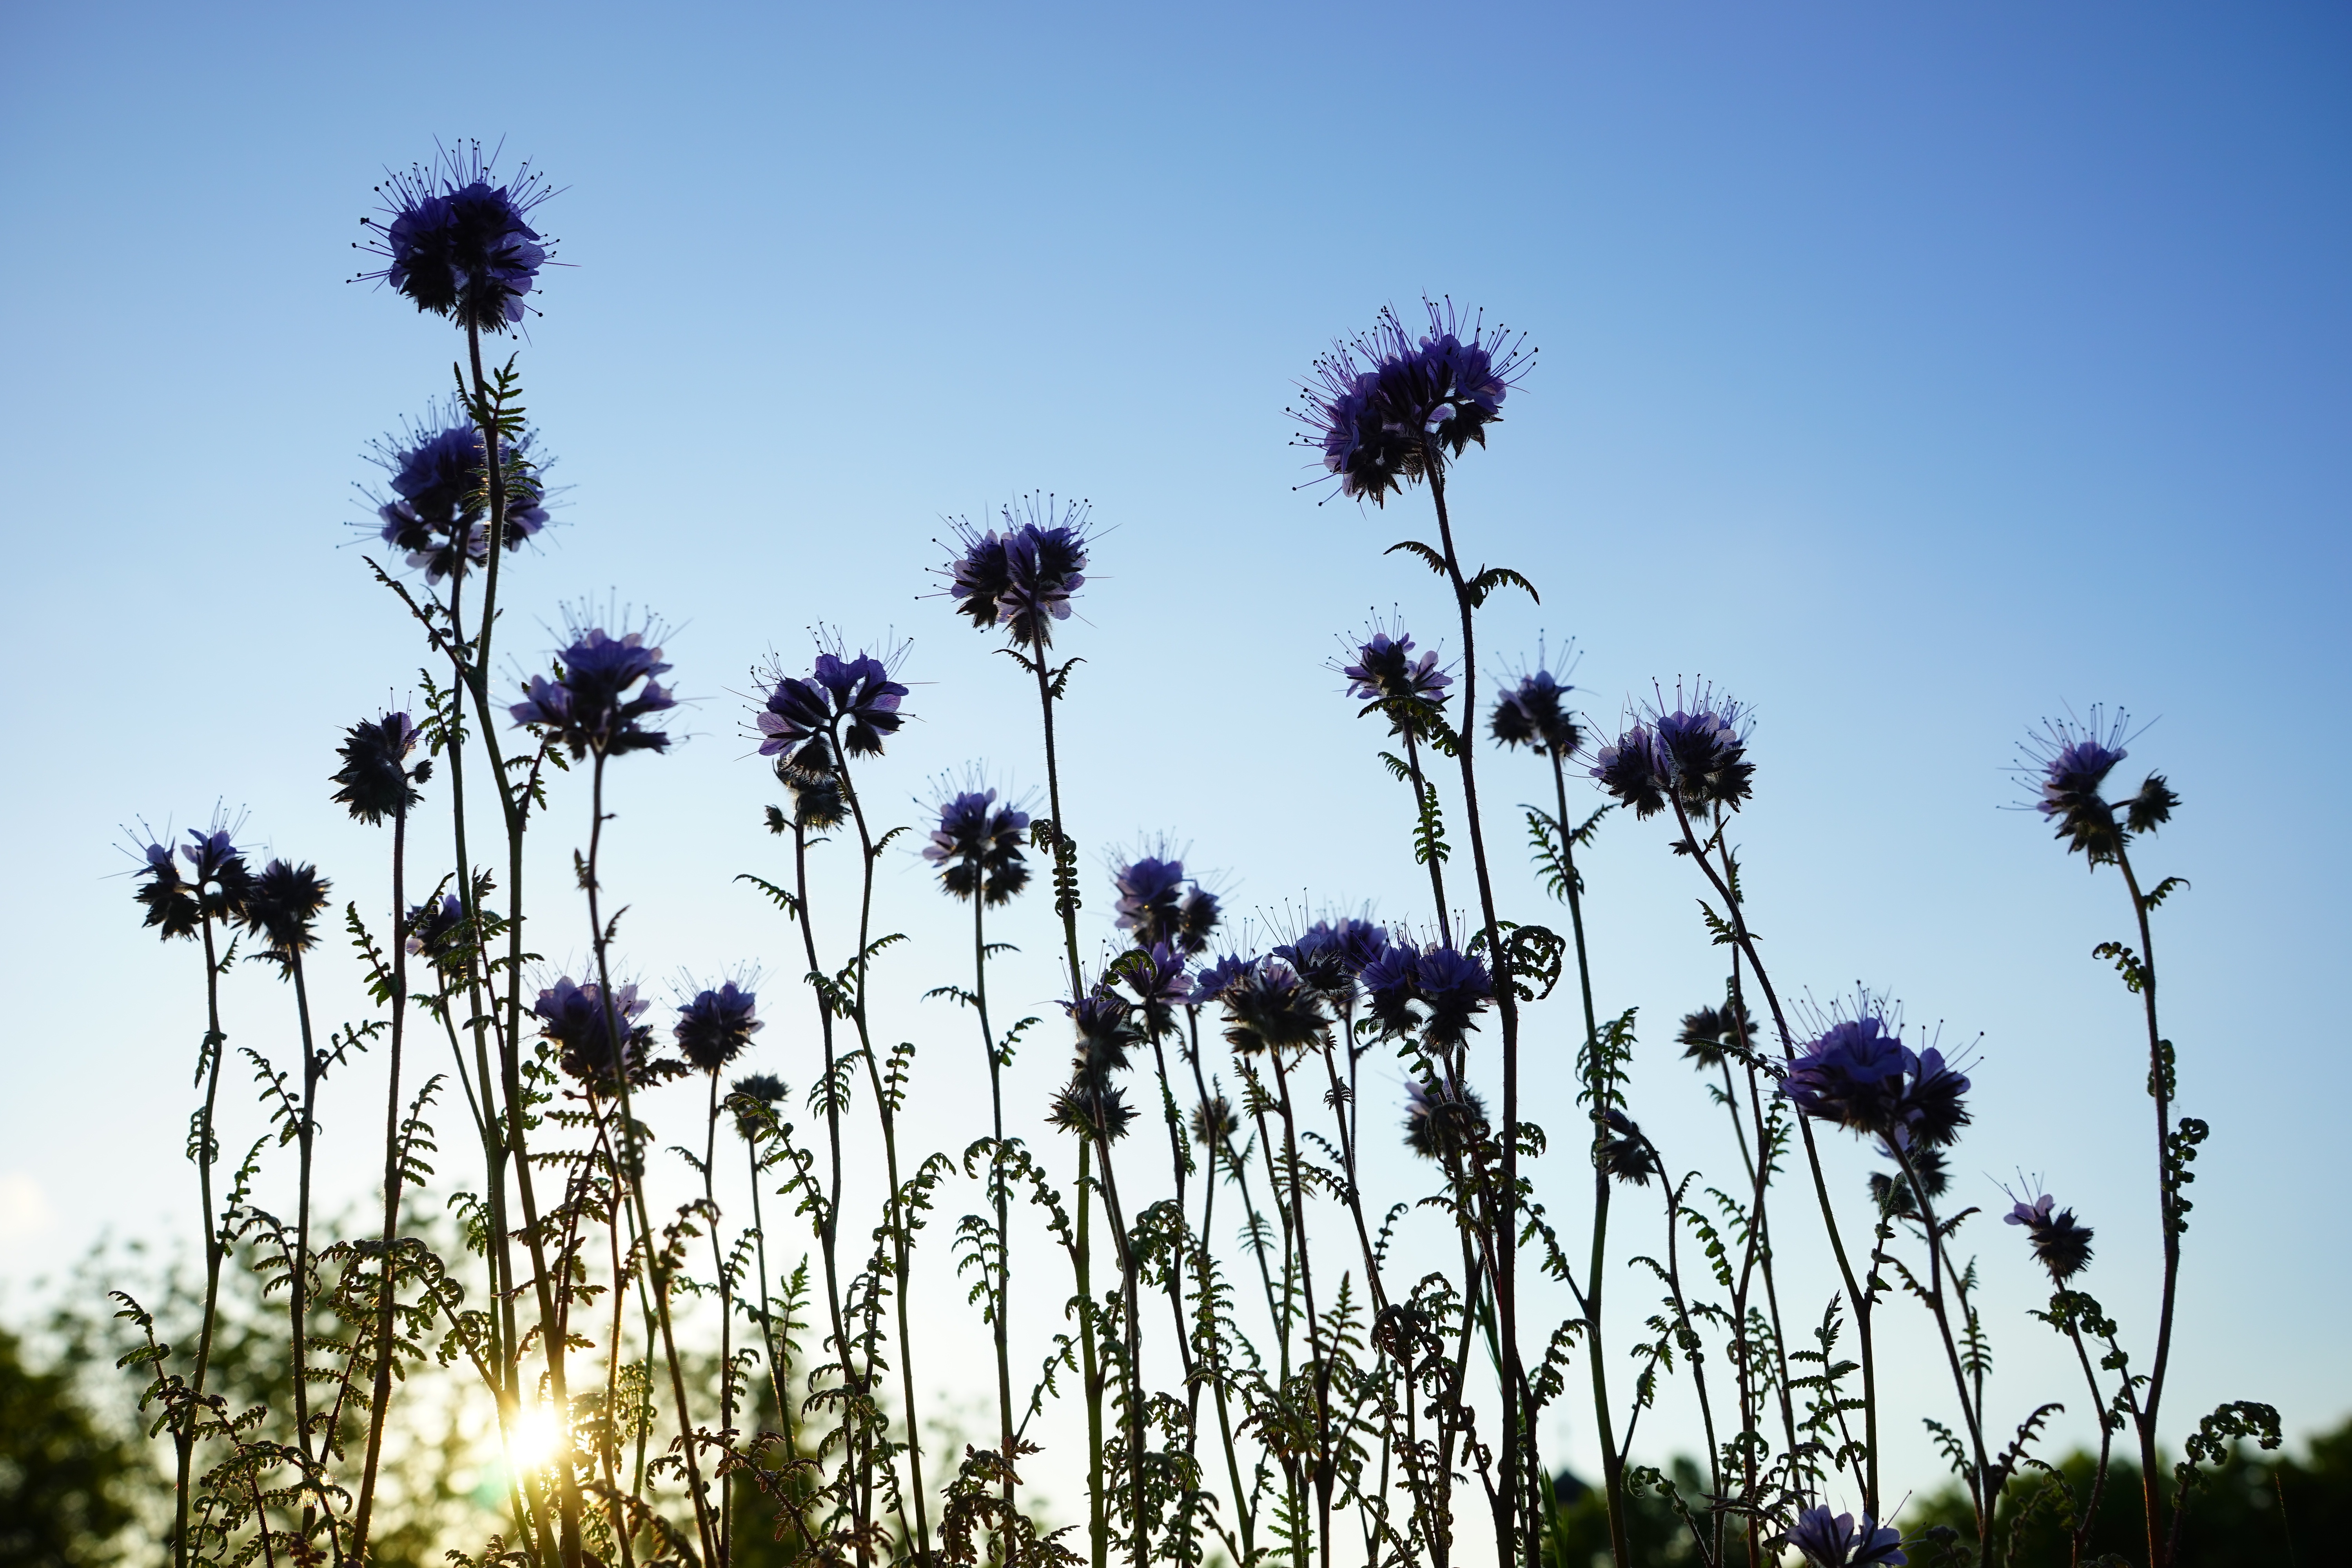
tree, nature, grass, blossom, plant, sky, field, meadow, prairie, sunlight, flower, botany, flora, wildflower, flowers, violet, bees, boraginaceae, flowering plant, daisy family, phacelia, bee friend, beekeeper plant, globose, inflorescences, tansy phazelie, tufted flower, water leaf green, plump, bueschelschoen, raublattgew chs, phacelia tanacetifolia, grass family, plant stem, land plant, arecales, hydrophyllaceae